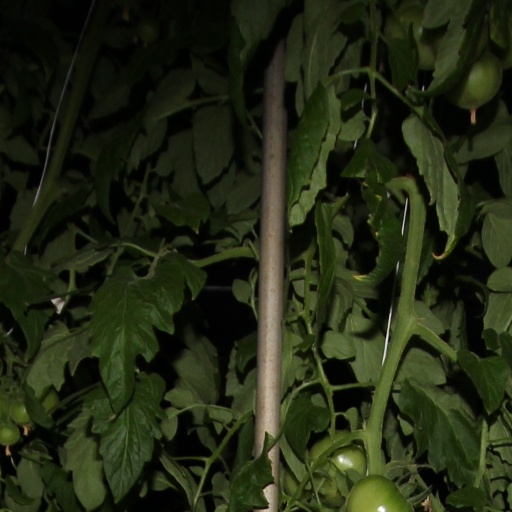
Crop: tomato